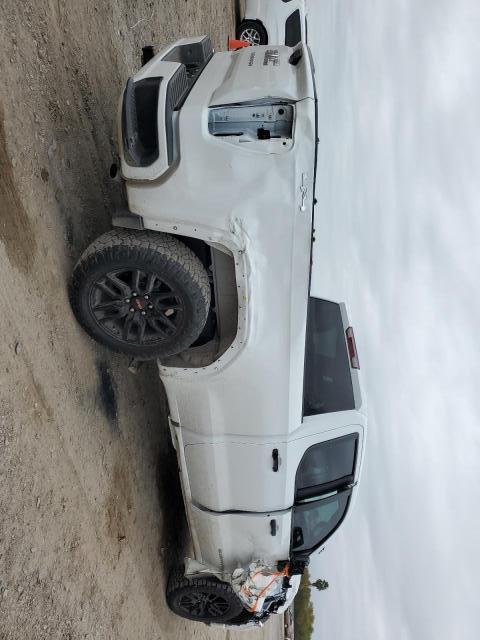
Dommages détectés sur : aile avant droite, aile arrière droite, feu arrière droit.
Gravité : majeur